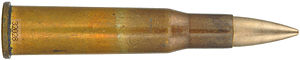
8 x 58 R Krag
Model 1908 patron
8 x 58 R Krag er en riffel-og maskingeværammunition der blev udviklet i Danmark i 1880'erne som en røgsvagt krudts patron. Det blev brugt indtil 1945.